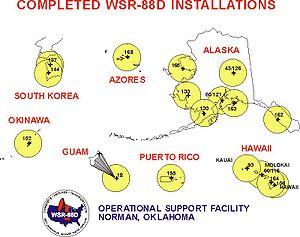
NEXRAD ou WSR-88D est un réseau de radars météorologiques Doppler implantés par le National Weather Service à travers tout le territoire américain depuis 1988. Les radars NEXRAD détectent les précipitations et la direction de celles-ci pour en calculer la vitesse du vent.